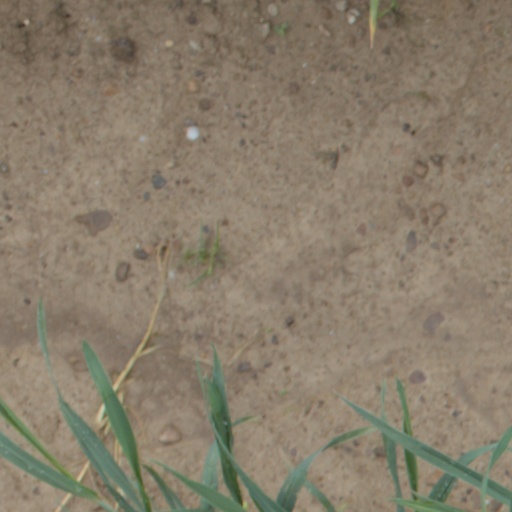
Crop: wheat